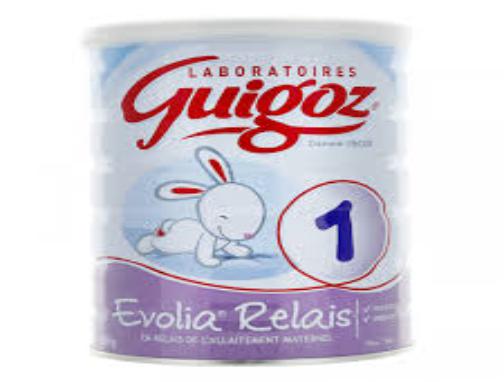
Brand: Guigoz
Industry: Food